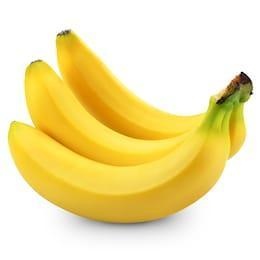
Label: banana